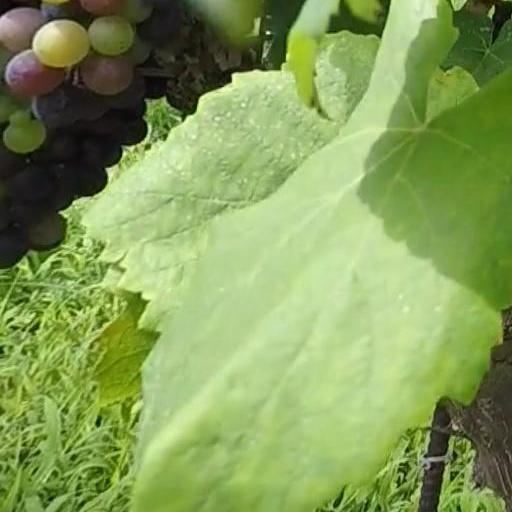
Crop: grape